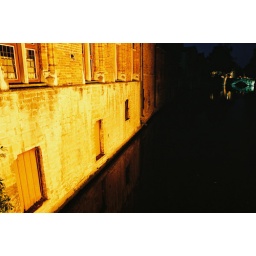
The brick wall lights up with the surrounding lights. A bridge is lit in the background.